Albert Dubosq

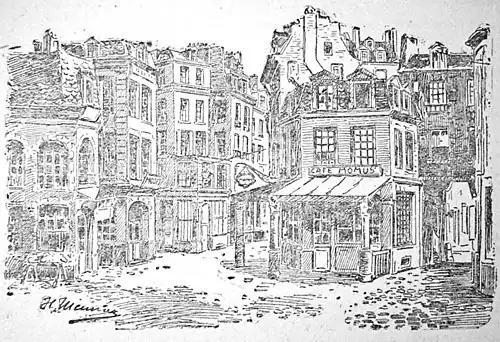

Several of this stagings were created by Dubosq in close collaboration with the stage director Charles De Beer and costume designer (and symbolist painter) Fernand Khnopff. Dubosq's activity at la Monnaie paved the way to new commissions from other opera houses, such as the Théâtre Royal of Liège ("Louise", 1902), the Grand-Théâtre of Lyon ("Salammbô", 1903; "Le crépuscule des dieux", 1904), the Théâtre Royal (Français) of Antwerp (thirty-six productions, starting with "Le jongleur de Notre-Dame" in 1905 and ending with "Aida" in 1924), the Théâtre Royal of Ostend (a.o. "Lakmé", 1905), the Vlaamse Opera of Antwerp (starting with the theater's inaugural production of Blockx’ "De herbergprinses", 1907), and the Grand Théâtre of Ghent (a.o. "Carmen", 1912). The highlight of Dubosq's career was no doubt the staging of "Götterdämmerung" at the Parisian Académie Nationale de Musique (Palais Garnier, 23 October 1908), to which the artist contributed three magnificent sets—with resident set designers Eugène Carpezat and Marcel Jambon furnishing (only) one each.